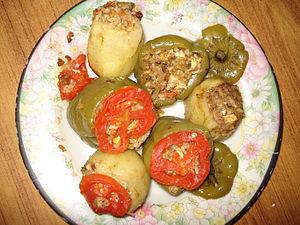
Le régime méditerranéen, également appelé régime crétois ou diète méditerranéenne est une pratique alimentaire traditionnelle dans plusieurs pays autour de la mer Méditerranée caractérisée par la consommation en abondance de fruits, légumes, légumineuses, céréales, herbes aromatiques et d'huile d'olive, une consommation modérée de produits laitiers d'origine variée, d'œufs et de vin, une consommation limitée de poisson et une consommation faible de viande.
Le dolma est une recette que l'on retrouve dans de nombreuses régions, où il est connu sous différents noms. C'est un plat très répandu dans les cuisines des pays de Méditerranée orientale, du Caucase, des Balkans, du Moyen-Orient, du Maghreb, et de Méditerranée occidentale. On le trouve jusqu'en Asie centrale et en Inde.